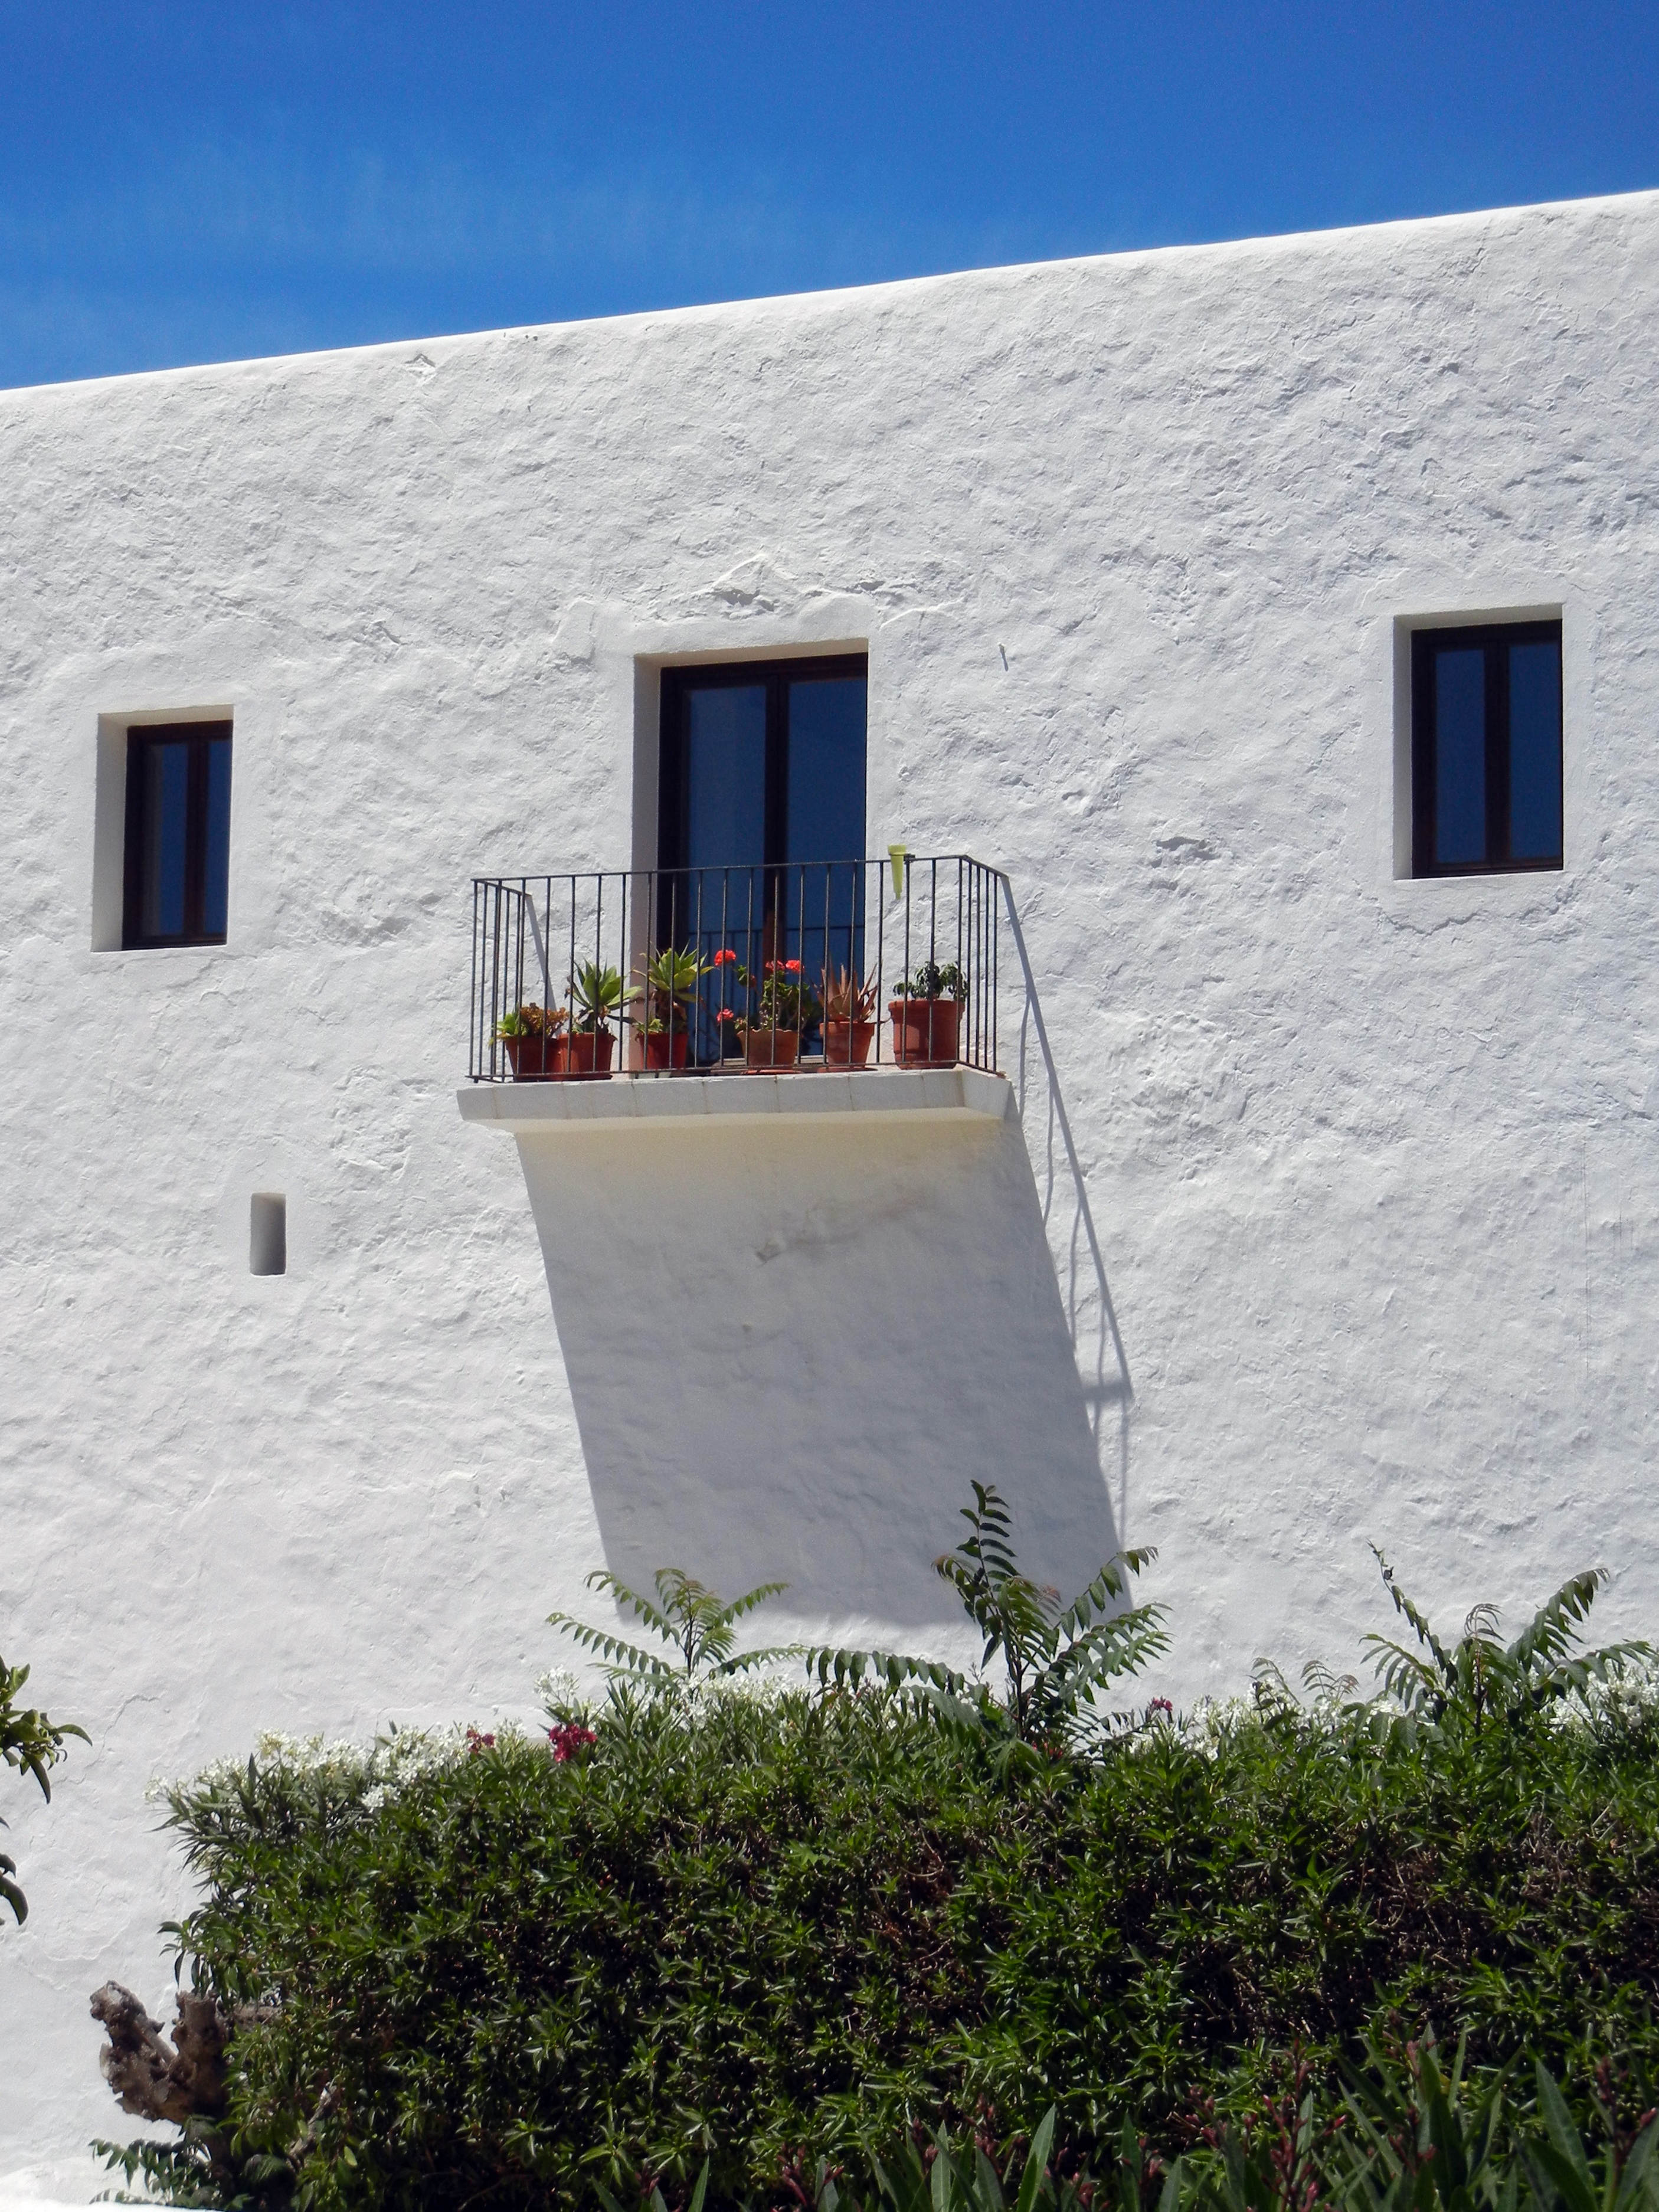
sea, architecture, sun, white, villa, house, window, roof, building, home, balcony, tower, cottage, shadow, facade, chapel, hot, estate, hedge, ibiza